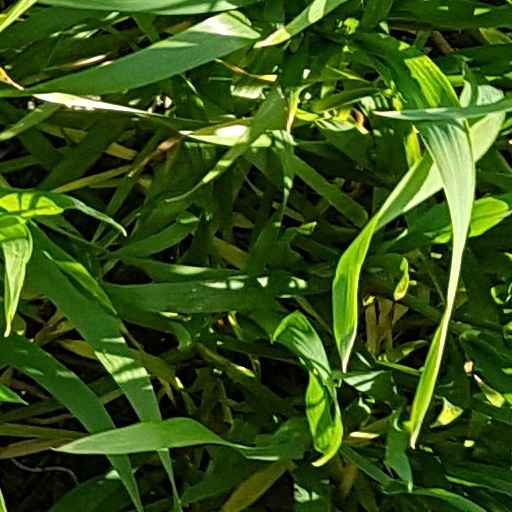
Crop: wheat